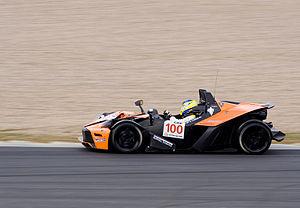
Le GT4 European Series, anciennement nommé GT4 European Cup, est un championnat organisé par Stéphane Ratel Organisation depuis 2007.
La KTM X-Bow est le premier modèle automobile créé par le constructeur autrichien de motos KTM. Signifiant « arbalète » en français, le nom du modèle se prononce Cross-Bow. Conçue en collaboration avec Dallara, la X-Bow est équipée d'un moteur à quatre cylindres d'origine Volkswagen, en l'occurrence celui équipant la compacte sportive Golf GTI.